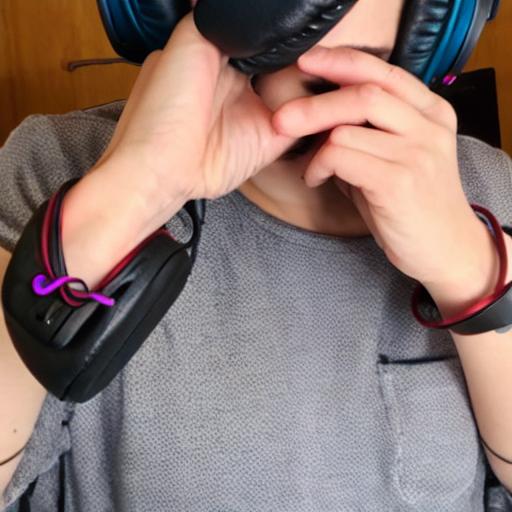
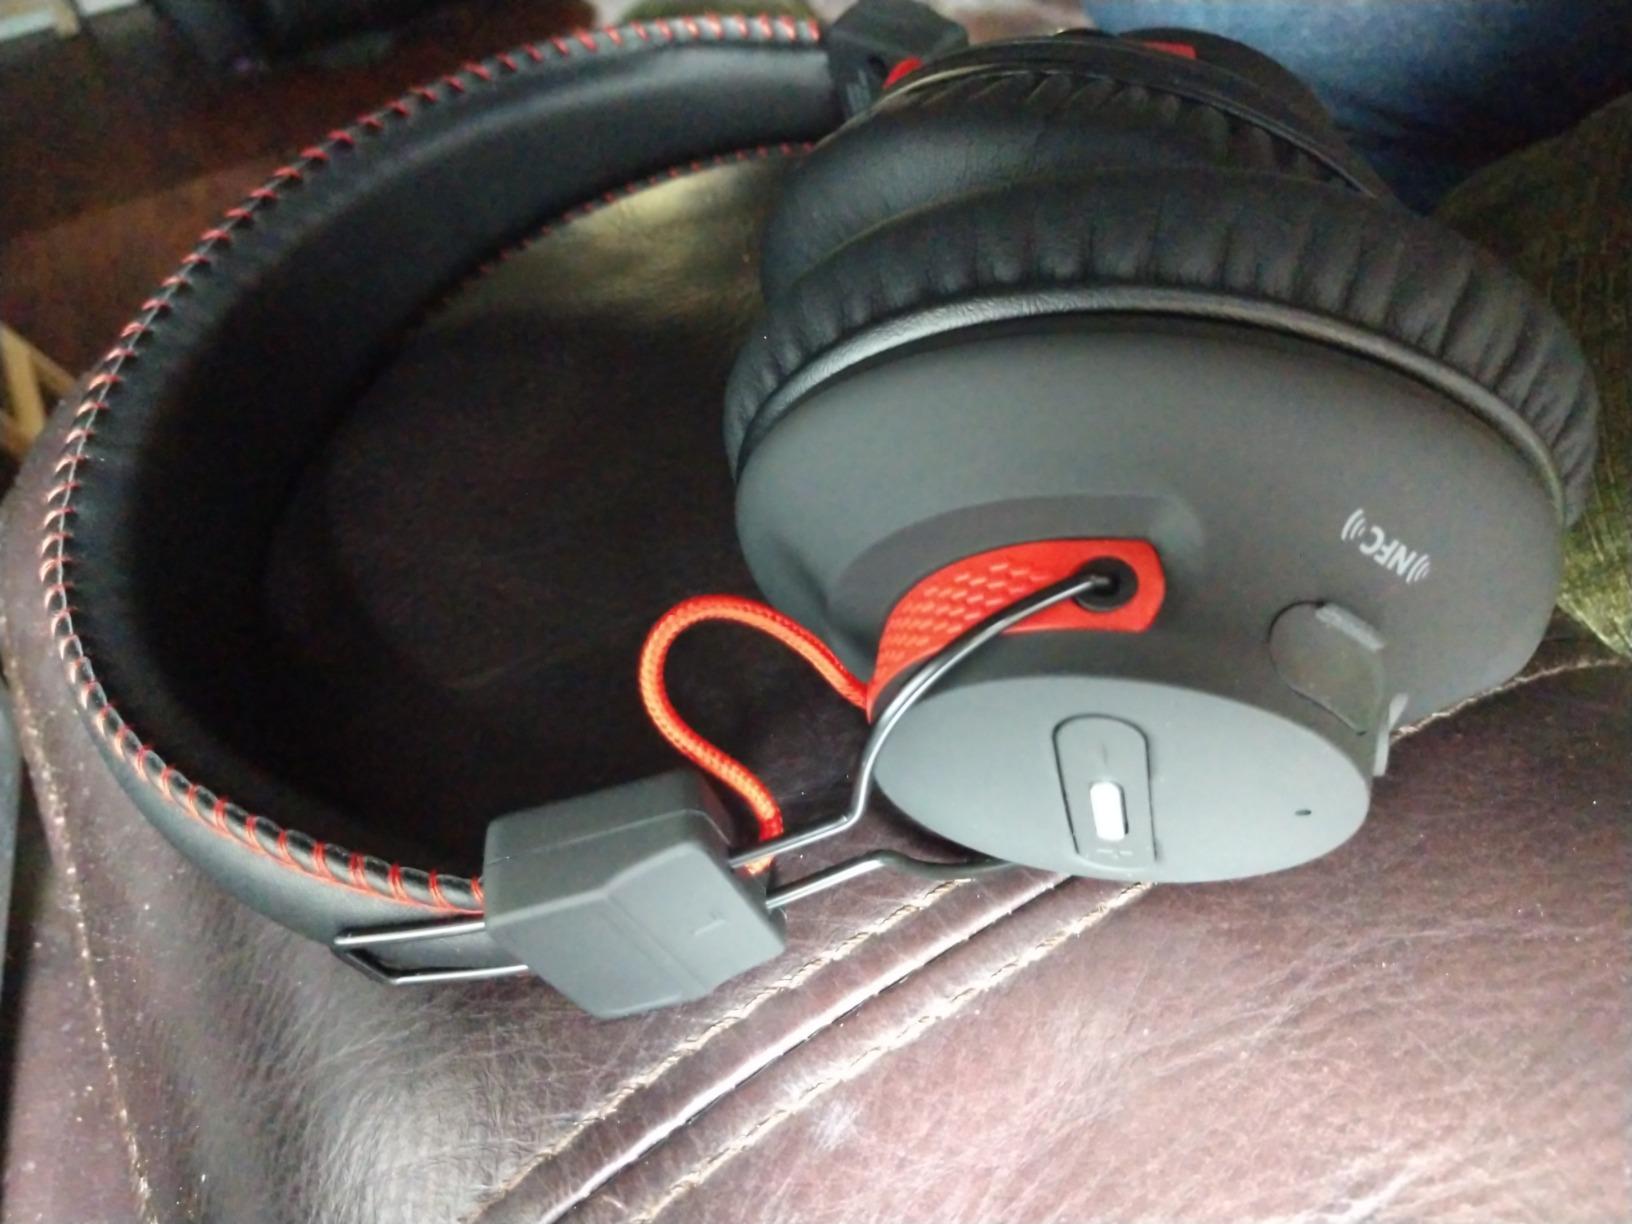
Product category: headphones
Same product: no